Eugene Oberle

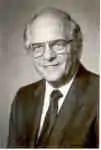
Eugene Oberle

Born in Thorp, Wisconsin, Oberle served in the United States Navy from 1951 to 1955. He then owned and operated a dairy farm. He served in the Wisconsin State Assembly as a Democrat from 1971 to 1975. He then served as Register of Deeds for Clark County, Wisconsin from 1985 to 1999. He died in Eau Claire, Wisconsin.